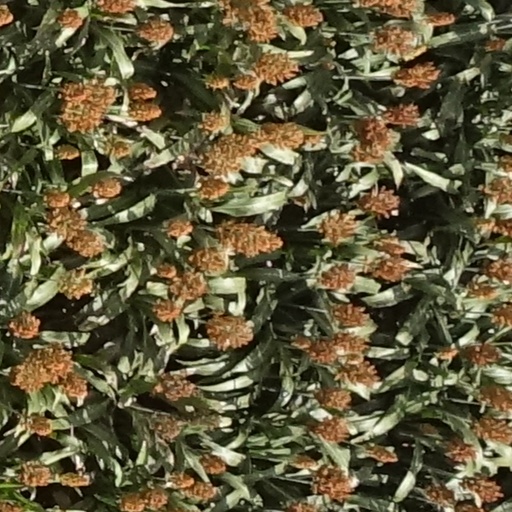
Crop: sorghum